Microsoft Azure

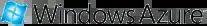
Azure logo used from 2010 to 2012, under Windows Azure name

, Git, Mercurial, Azure DevOps, or uploaded through the user portal. This feature was announced in preview form in June 2012 at the Meet Microsoft Azure event. Customers can create websites in PHP, ASP.NET, Node.js, or Python, or select from several open-source applications from a gallery to deploy. This comprises one aspect of the platform as a service (PaaS) offerings for the Microsoft Azure Platform. It was renamed Web Apps in April 2015.